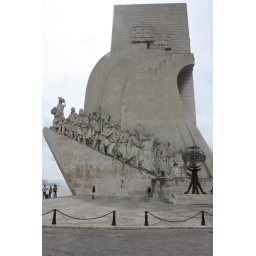
Monument to the Discoveries (I'm in the black shirt at the bottom)